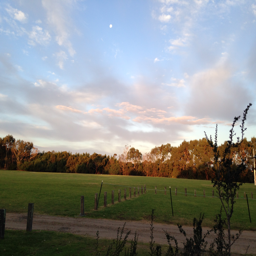
the last light touches the tree tops as we work away into the night on our vehicle .